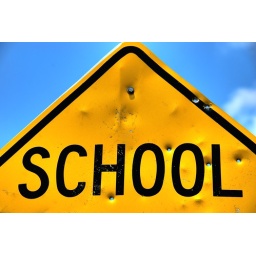
This is part of a school bus sign in a rural area of Oklahoma. The photo speaks for itself...